Timber circle

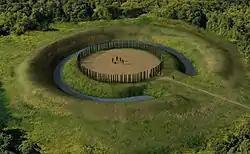
Artists conception of Mt Horeb Site 1

Timber circles have a long history among Native American societies; their use stretches back for thousands of years and continues into the present day. From the 3400 year old Archaic period Poverty Point site in Louisiana to 2000 year old Hopewell tradition circles found in Ohio to the Sun Dance performed in wooden pole "corrals" by the Dhegihan-Siouan and Caddoan speaking peoples of the Great Plains.